William S. Hart

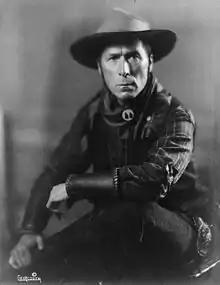
Hart, 1918

William Surrey Hart (December 6, 1864 – June 23, 1946) was an American silent film actor, screenwriter, director and producer. He is remembered as a foremost Western star of the silent era who "imbued all of his characters with honor and integrity." During the late 1910s and early 1920s, he was one of the most consistently popular movie stars, frequently ranking high among male actors in popularity contests held by movie fan magazines.